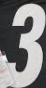
Number: 3